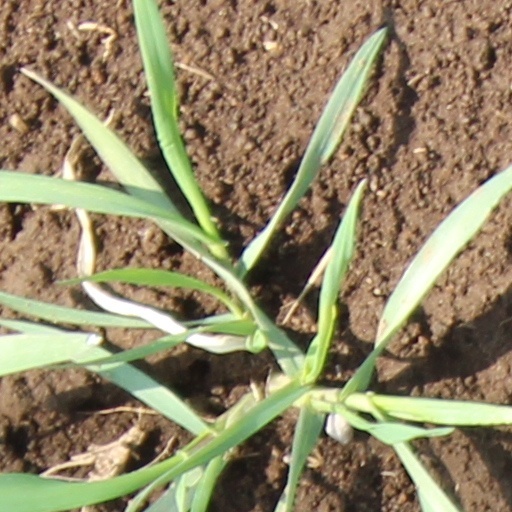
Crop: wheat